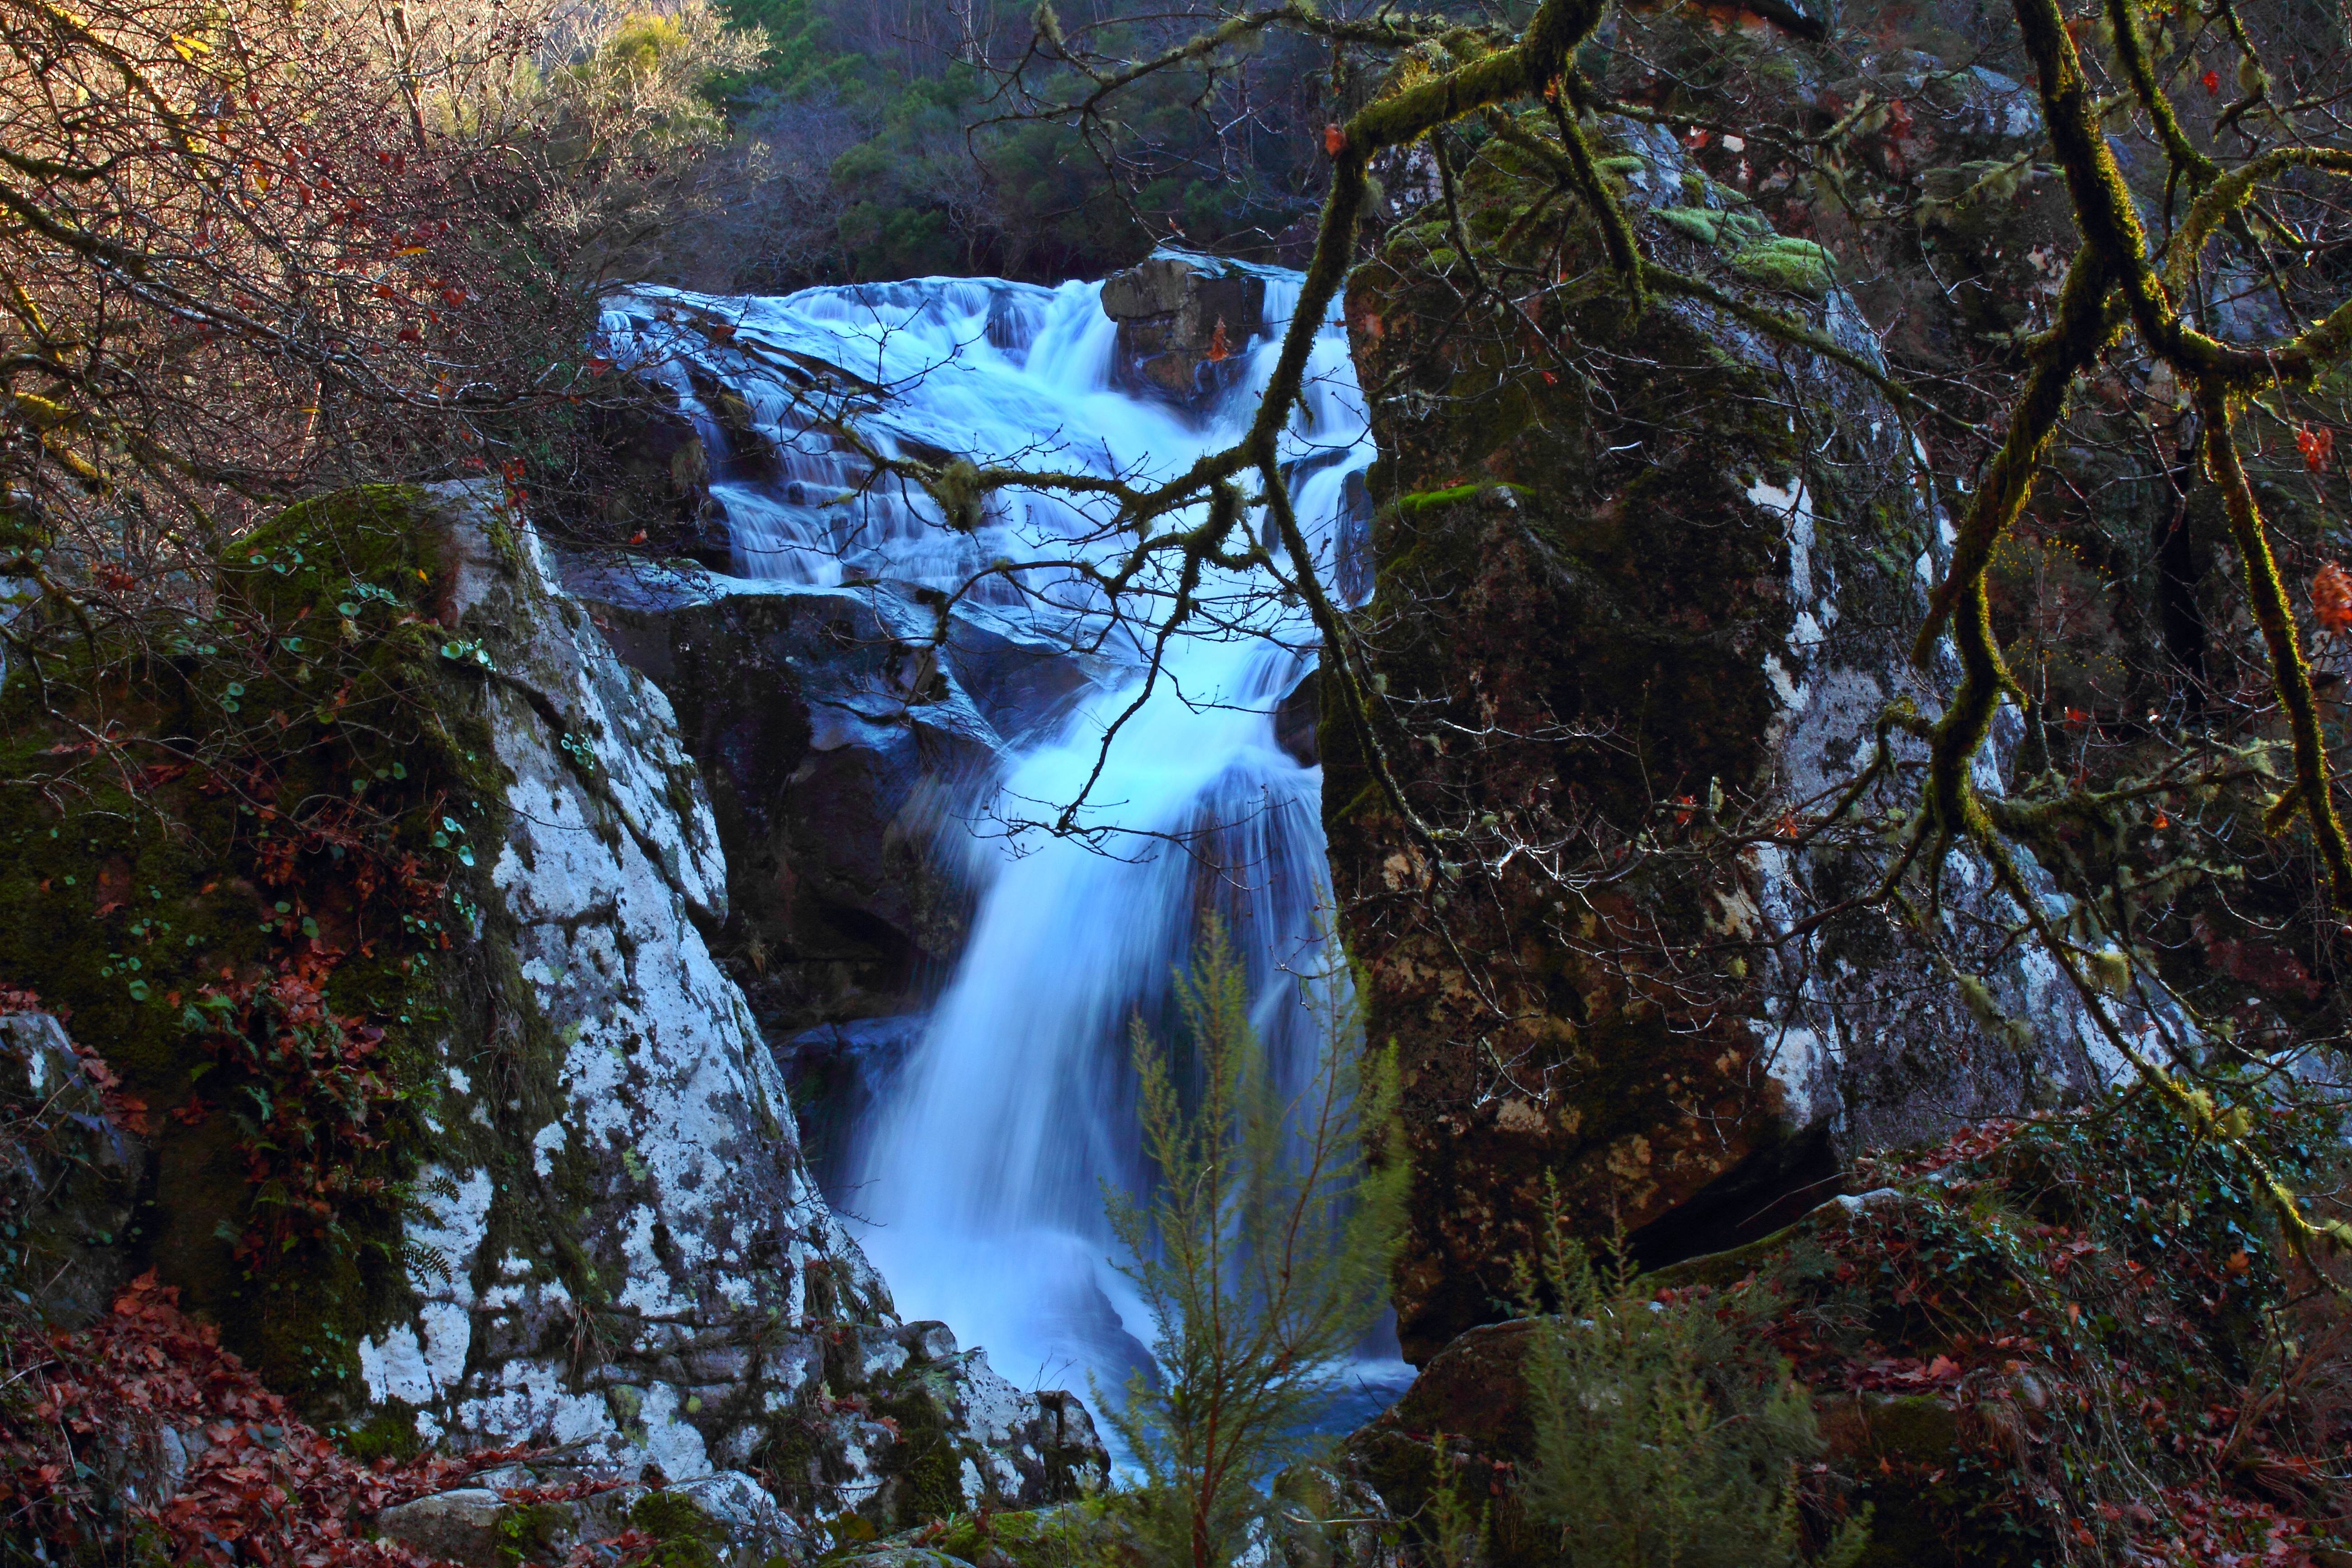
landscape, tree, forest, rock, waterfall, wilderness, formation, stream, reflection, autumn, body of water, rainforest, ravine, galicia, pontevedra, paisajes, woodland, water feature, espana, ggl1, gaby1, canoneos550d, alama, pontevedragaliciaespa a